Mary Magdalene

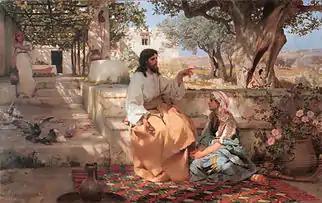
"Christ with Martha and Mary" (1886) by Henryk Siemiradzki, showing the conflated "composite Magdalene" sitting at Jesus's feet while her sister Martha performs chores.

The early notion of Mary Magdalene as a sinner and adulteress was reflected in Western medieval Christian art, where she was the most commonly depicted female figure after the Virgin Mary. She may be shown either as very extravagantly and fashionably dressed, unlike other female figures wearing contemporary styles of clothes, or alternatively as completely naked but covered by very long blonde or reddish-blonde hair. The latter depictions represent the "Penitent Magdalene", according to the medieval legend that she had spent a period of repentance as a desert hermit after leaving her life as a follower of Jesus. Her story became conflated in the West with that of Mary of Egypt, a fourth-century prostitute turned hermit, whose clothes wore out and fell off in the desert. The widespread artistic representations of Mary Magdalene in tears are the source of the modern English word "maudlin", meaning 'sickeningly sentimental or emotional'.